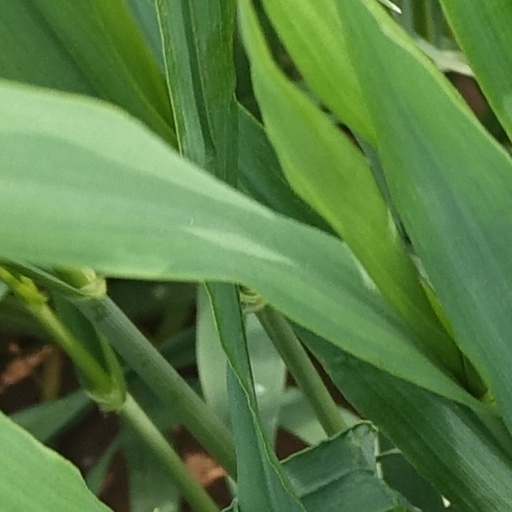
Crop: wheat